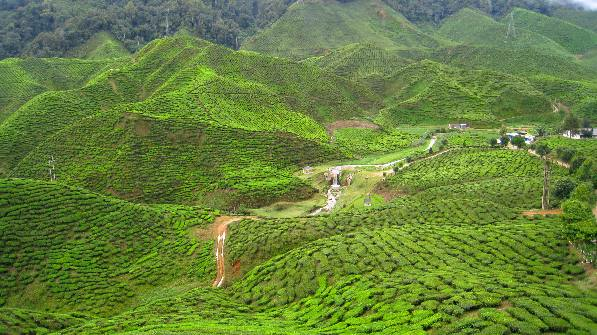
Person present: No